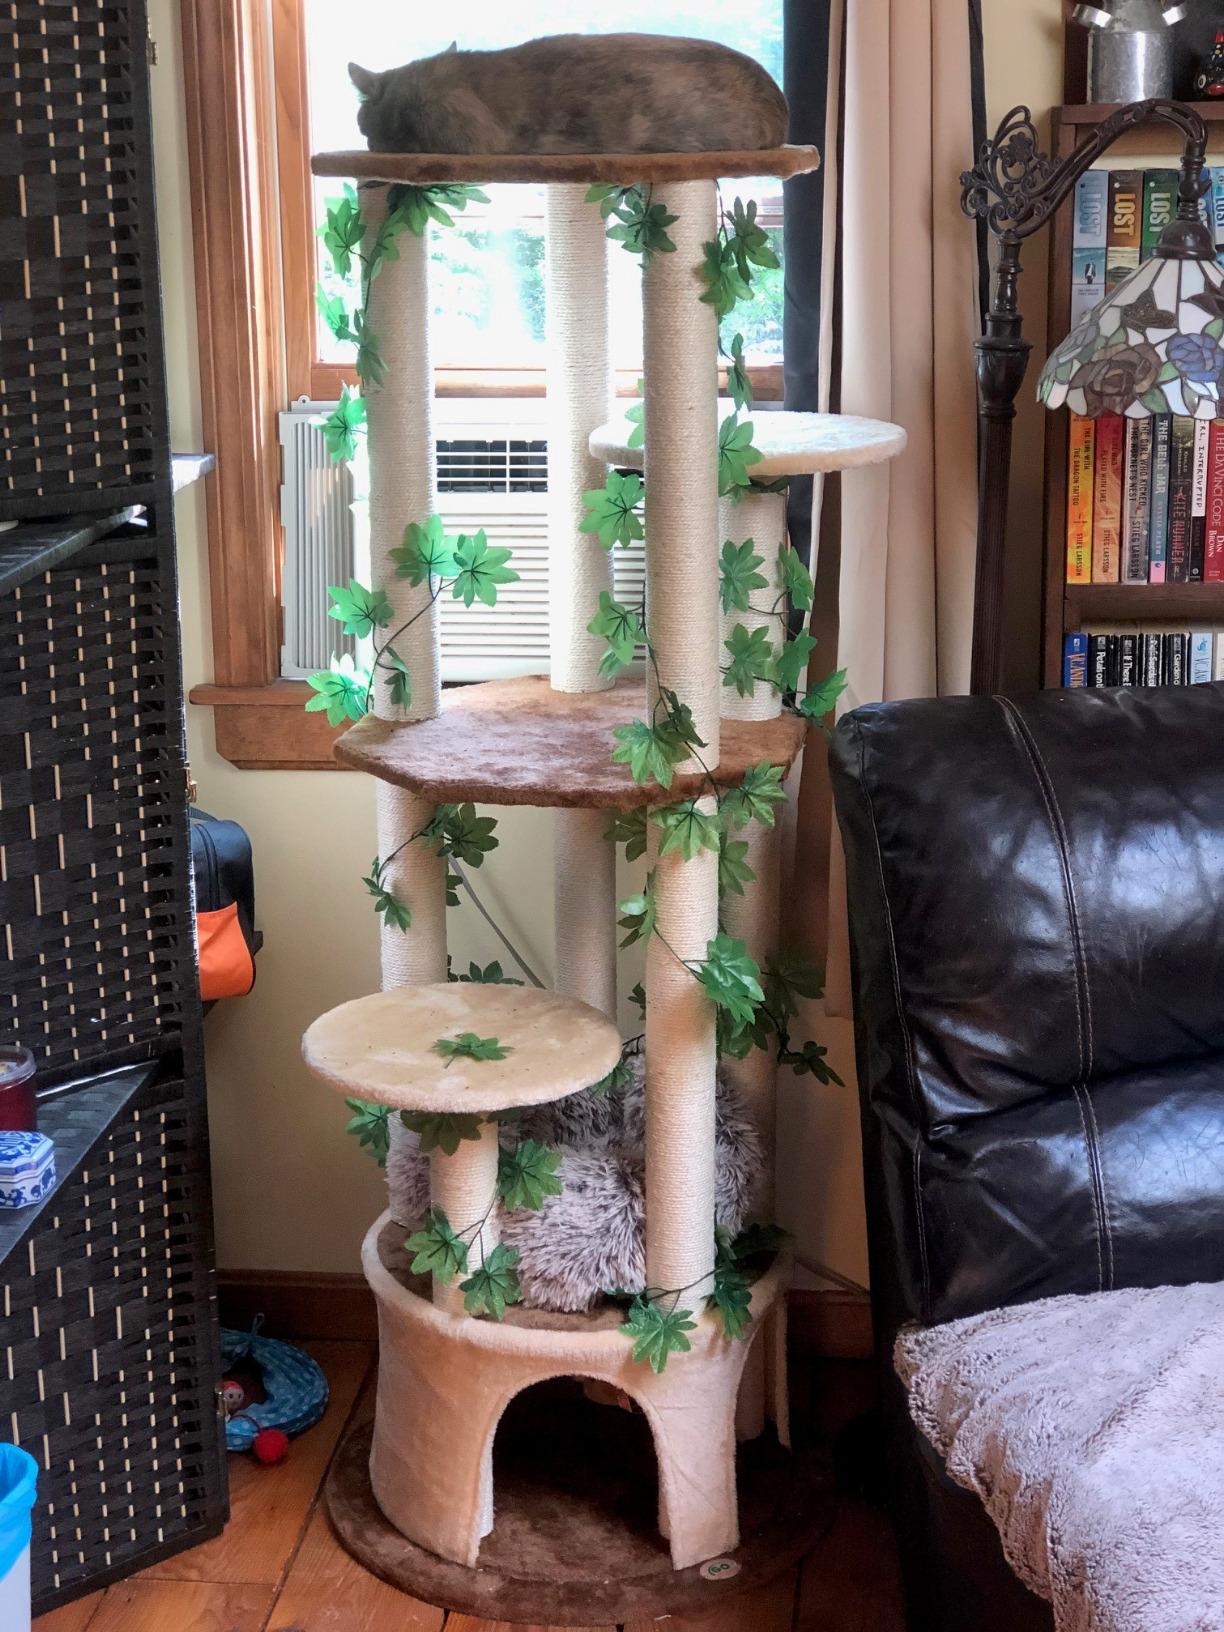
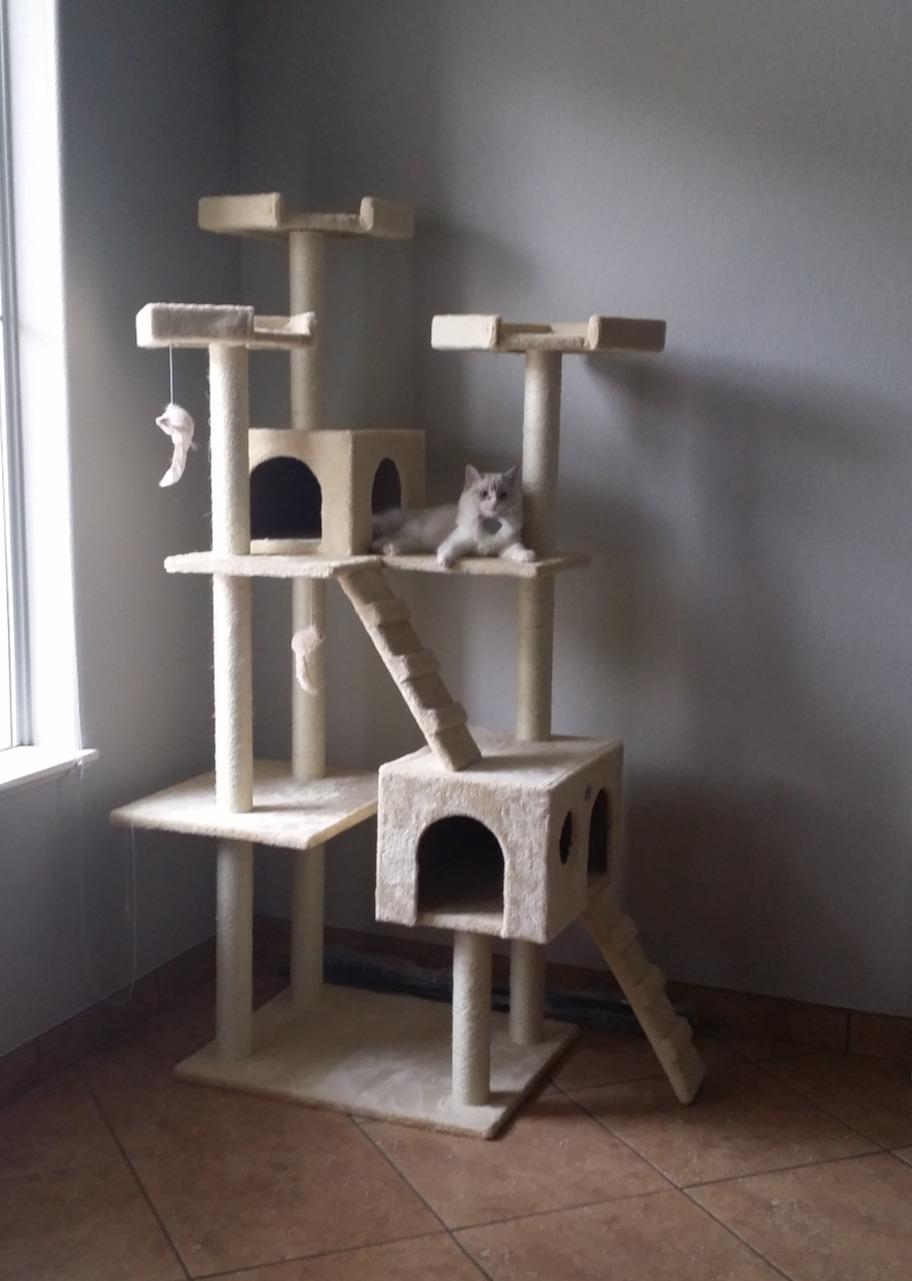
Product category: items_cat tree
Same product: no